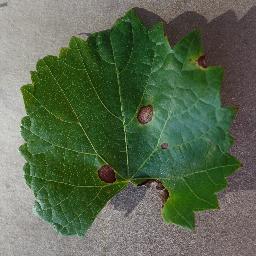
Label: Grape___Black_rot